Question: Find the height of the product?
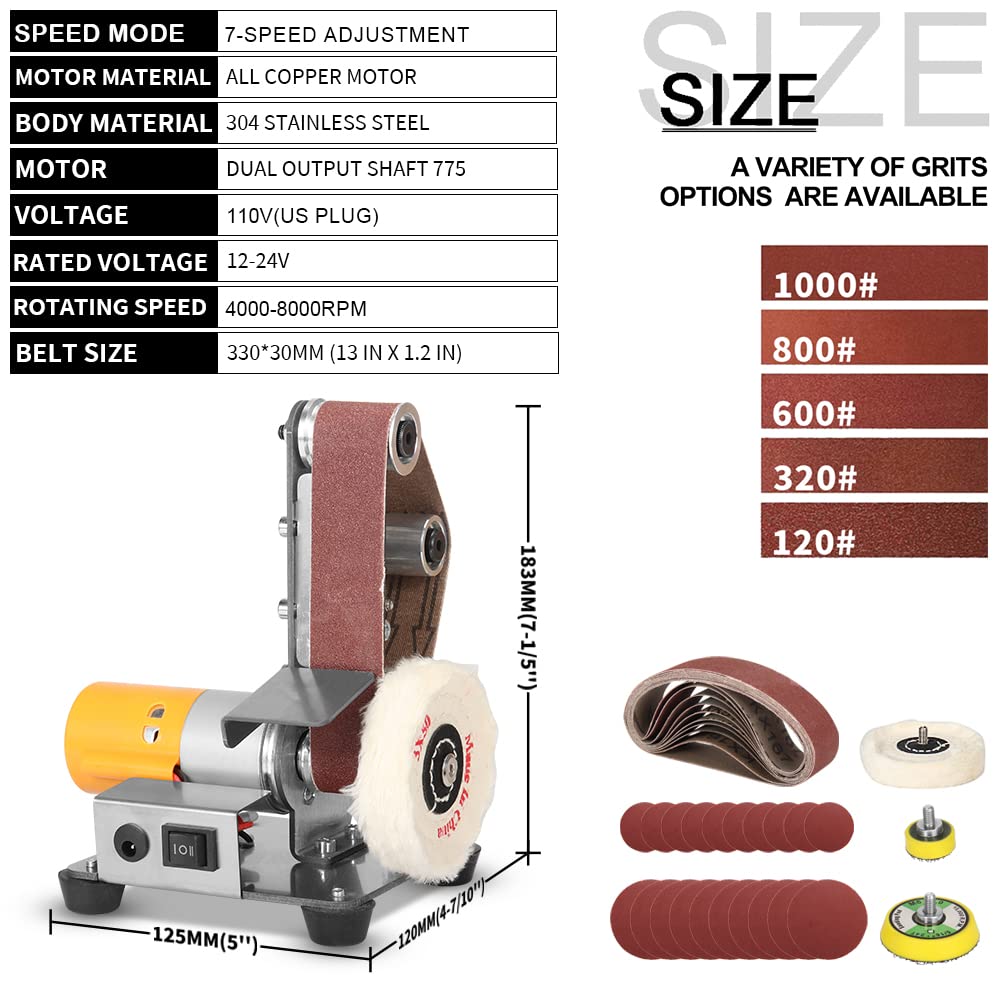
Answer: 183.0 millimetre